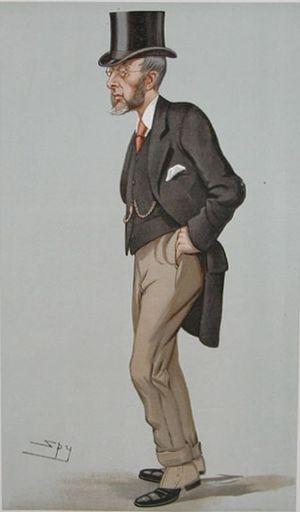
John Gilbert Talbot PC, est un politicien du Parti conservateur britannique.